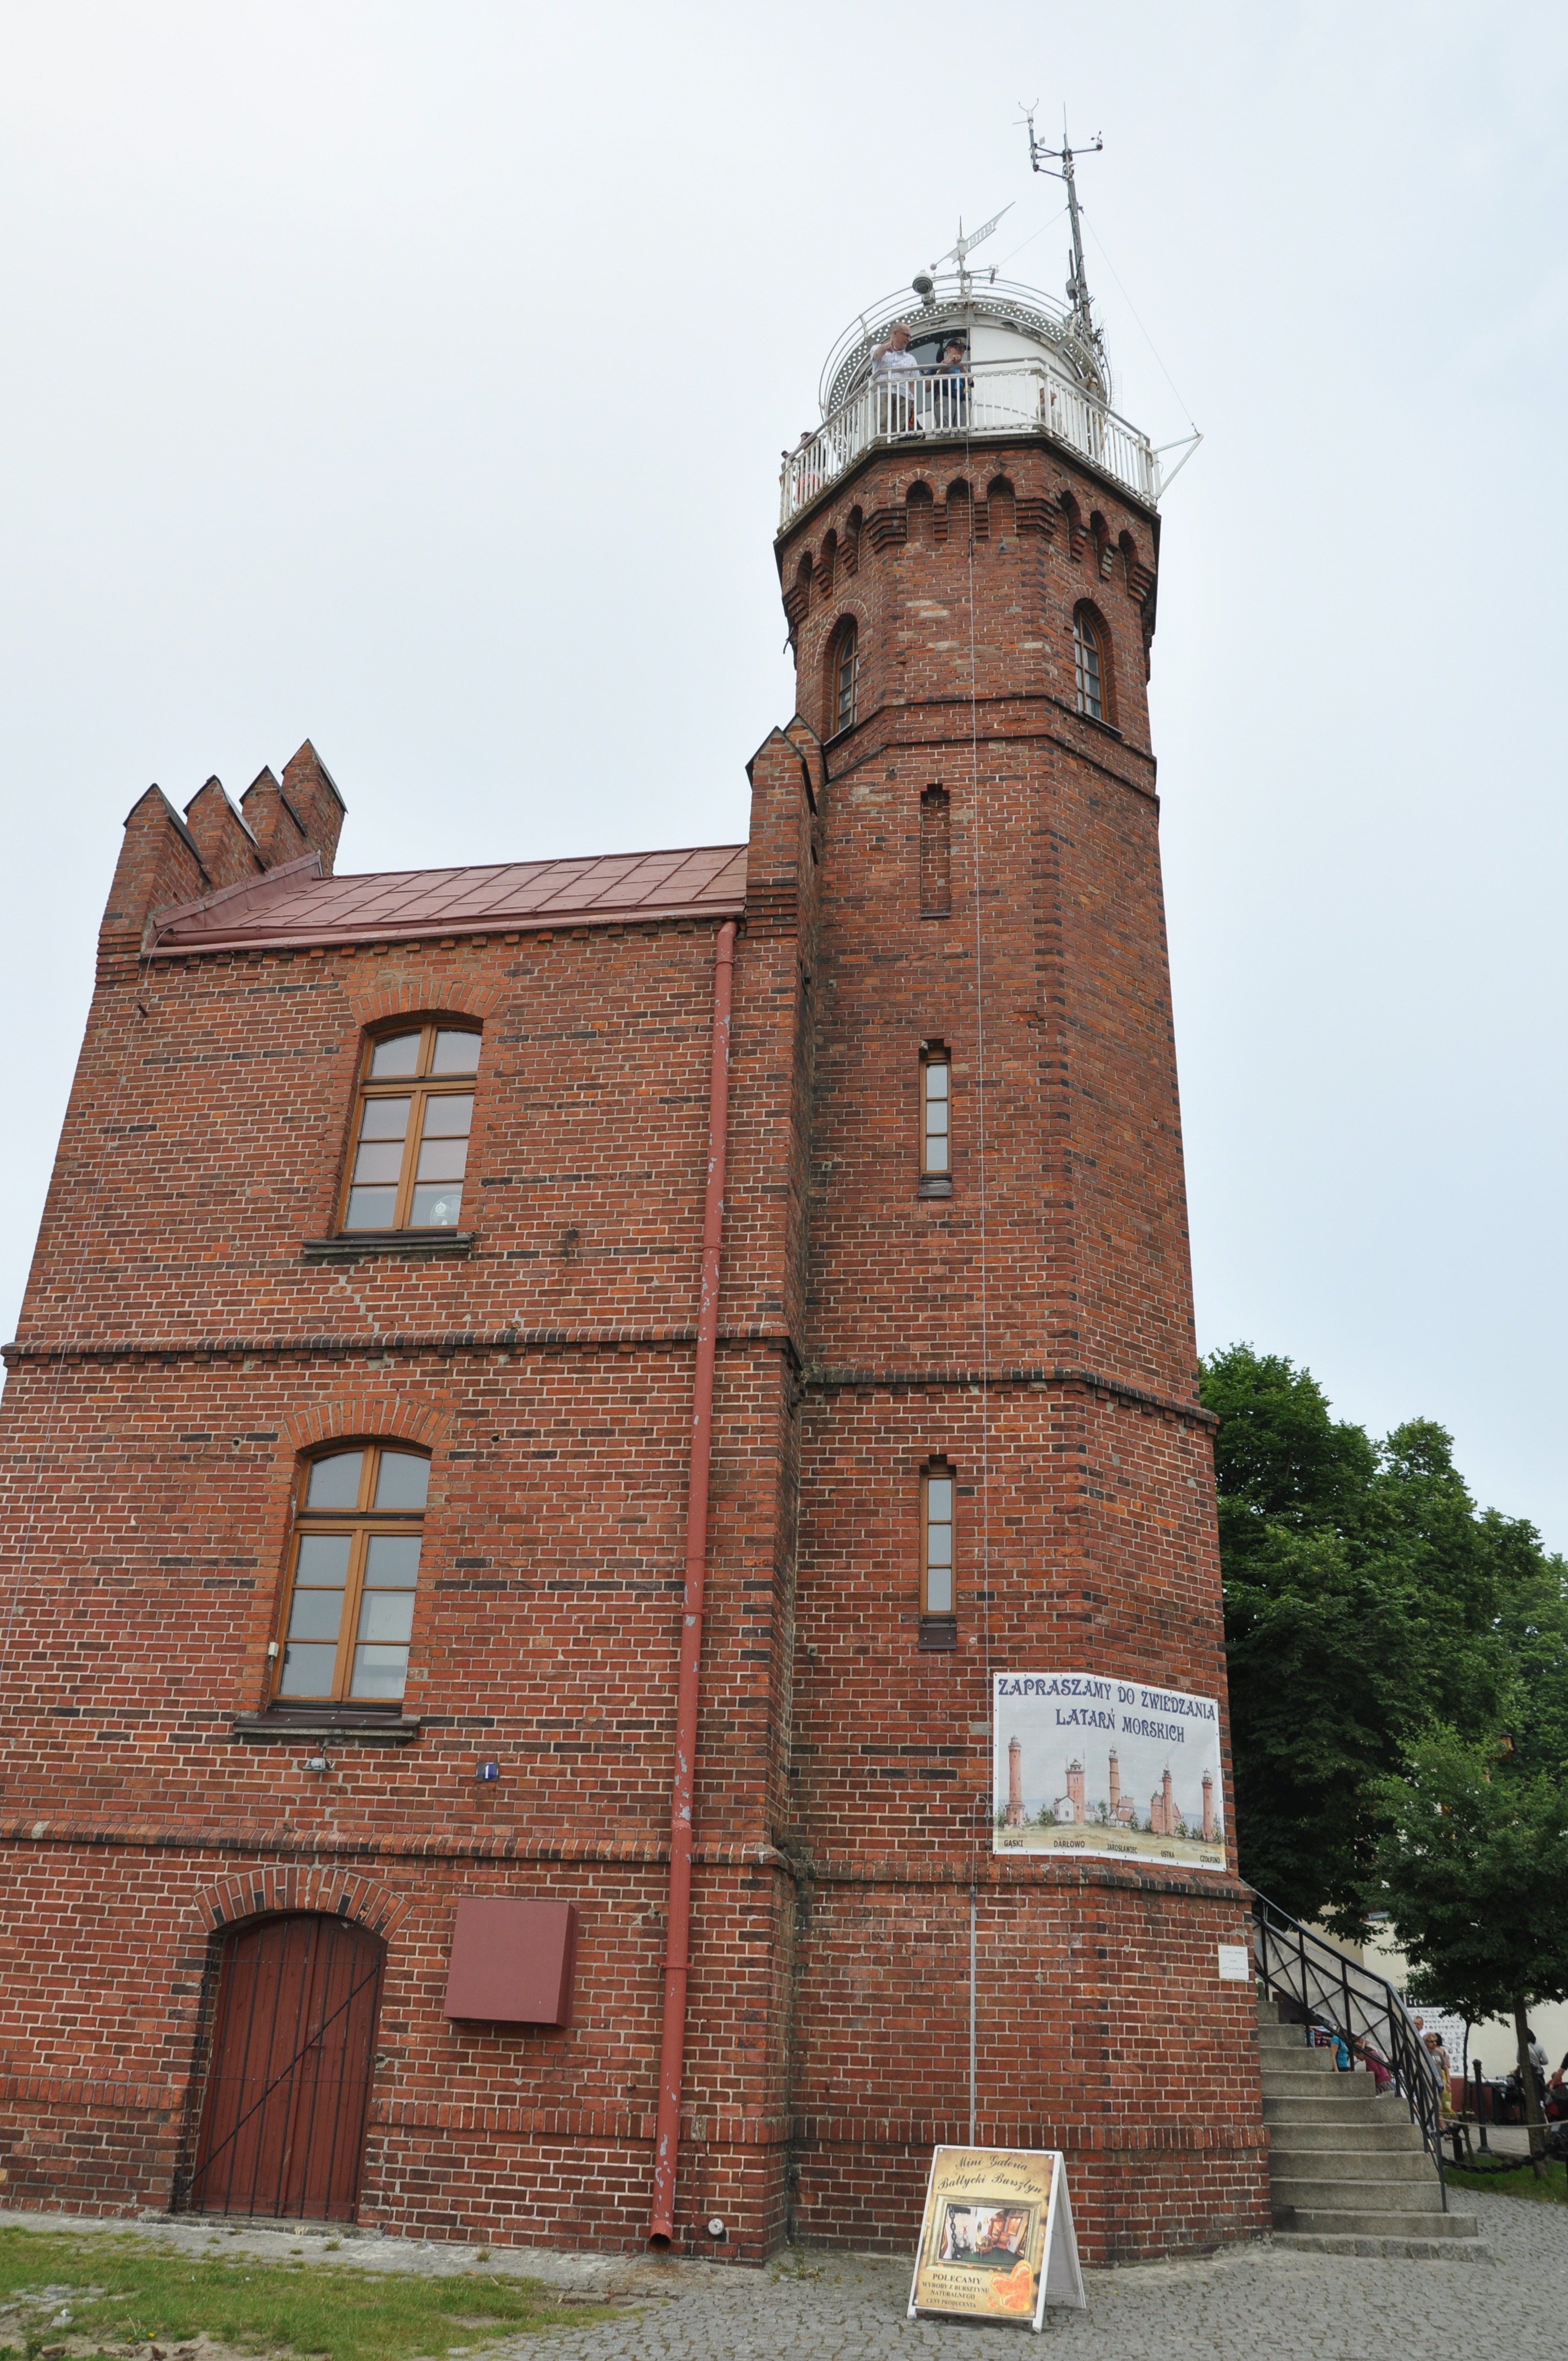
light, lighthouse, building, tower, landmark, church, fortification, place of worship, bell tower, navigation, the coast, the baltic sea, light signals, ustka